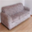
Label: couch